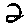
Label: 2